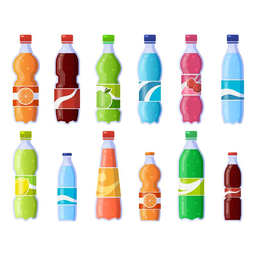
Label: bottles